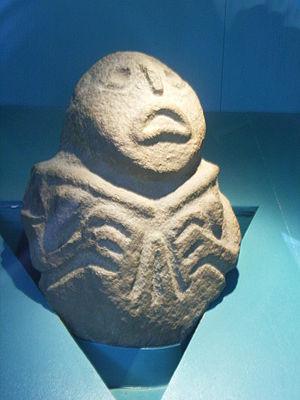
Cet article présente les faits marquants de l'histoire de la Serbie, un pays de l'Europe du sud.
Lepenski Vir est un site archéologique du Mésolithique situé sur la rive sud du Danube, dans les gorges des Portes de Fer, en Serbie orientale. En raison de son importance, il figure sur la liste des sites archéologiques d'importance exceptionnelle de la République de Serbie.
Les Portes de Fer sont une gorge du Danube. Elles sont appelées Ђердапска клисура, Đerdapska klisura en serbo-croate, Porțile de Fier en roumain, Vaskapu en hongrois, Železné vráta en slovaque, Demirkapı en turc, Eisernes Tor en allemand et Железни врата, Jelezni vrata en bulgare.
La Serbie /sɛʁ.bi/, en forme longue la république de Serbie, en serbe : Srbija /sř̩.bi.ja/ et Republika Srbija, en serbe en écriture cyrillique : Сpбија et Република Сpбија, est un État des Balkans occidentaux et de l’Europe du Sud, parfois située en Europe centrale ; son régime politique est de type démocratie parlementaire monocamérale. La Serbie est frontalière de la Roumanie à l'est-nord-est, de la Bulgarie au sud-est, de la Macédoine du Nord au sud-sud-est, du Kosovo au sud, du Monténégro au sud-ouest, de la Bosnie-Herzégovine à l'ouest, de la Croatie au nord-ouest et de la Hongrie au nord-nord-ouest. Sa capitale est Belgrade.